Saint John's Point, County Down

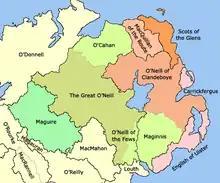
East Ulster, late 15th century

By the early modern period, St. John's point and the surrounding area was part of the Earldom of Ulster and under the control of the English of Ulster, and therefore not part of the lands further east subjected to the Jacobean Plantation of Ulster. Its church sees continued reference through historic sources as it (and its lands, income, and tithes) are transferred through various monarchical decrees and settlements – for example, Reeves records how as "Stion" it was annexed by the charter of James I to the Precentorship of Down, whilst at the dissolution of the monasteries, its tithes were (under the name 'St. Johnstown') were appropriated to the Preceptory of St. John in the Ards.